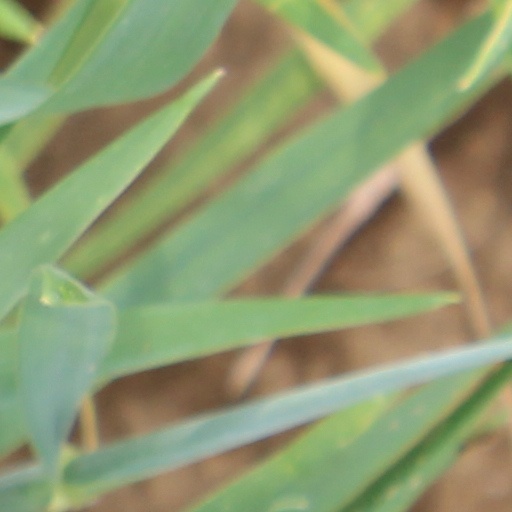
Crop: wheat